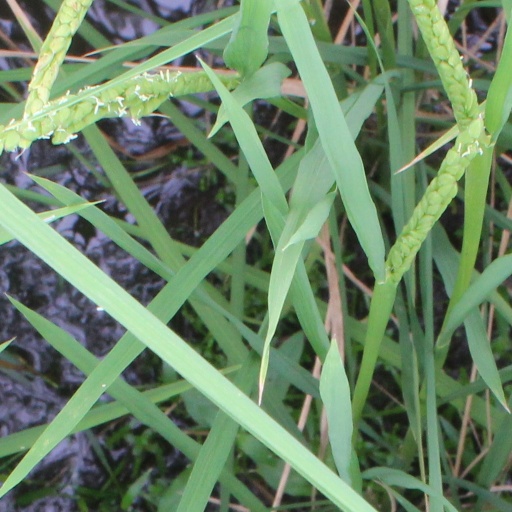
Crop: rice